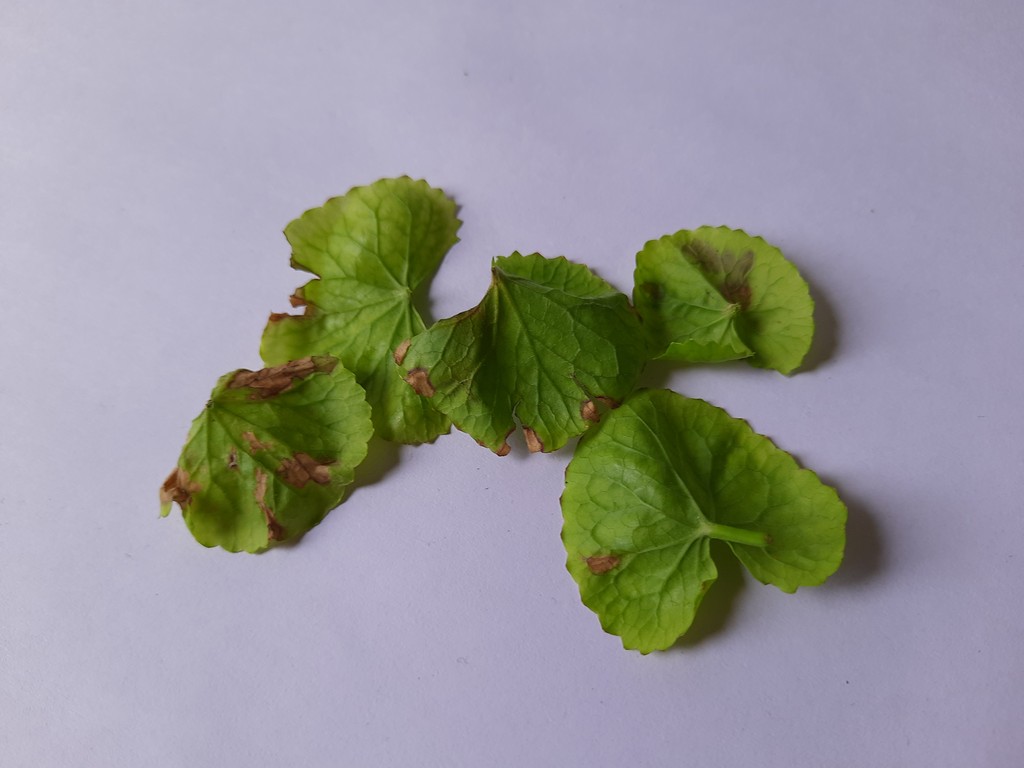
Label: Unhealthy